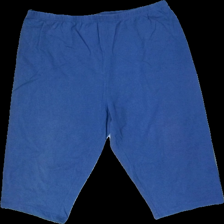
View: front
Type: Tights
Category: Ladies
Brand: Missing
Colors: Blue
Material: 100% cotton
Cut: Cropped
Size: 46
Season: All
Stains: Major
Damage: fläck
Damage location: middle center
Price range: <50
Recommended usage: Export
Description: blå korta tights, nopprig mellan benen +fläck